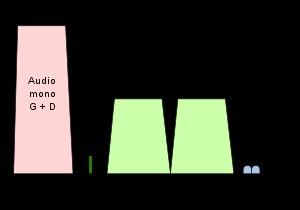
Le Radio Data System est un service de transmission de données numériques en parallèle des signaux audio de la radio FM en bande II. Notamment, le RDS permet l'écoute d'une station sans interruption lors d'un déplacement, en prenant en charge automatiquement le passage d'une fréquence à l'autre. Il fournit également une identification des stations par leur nom, des signaux d'horloge, des messages textuels, des informations de commutation temporaire sur un canal d'information pendant l'émission d'un flash routier, etc. Les informations routières de type TMC sont généralement diffusées via RDS.
MBS pour mobile search, ou en suédois mobil sökning, est un protocole de radiomessagerie mis au point dans les années 1970 en Suède. Les données sont émises sur une sous-porteuse des radios FM, en utilisant exactement le même mode de modulation et la même structuration des données en blocs que le RDS. En effet, les promoteurs du RDS choisirent en 1983 de réutiliser une partie des spécifications de MBS. MBS a été abandonné en Europe dans les années qui ont suivi l'introduction du RDS. Cependant, aux États-Unis la variante RBDS du RDS prévoit le multiplexage des données MBS et RDS sous le nom MMBS.
La radio FM, inventée en 1933 par Edwin Armstrong, est un procédé de radiodiffusion de programmes radiophoniques en modulation de fréquence dans la gamme des très hautes fréquences. Elle est destinée à être reçue directement par le public et s'applique à la fois à la réception individuelle et à la réception communautaire. Dans la plupart des pays, c'est plus précisément la bande 87,5 – 108 MHz qui est utilisée. Du fait de son utilisation par la radio FM, cette bande est souvent appelée « bande FM » dans le grand public.